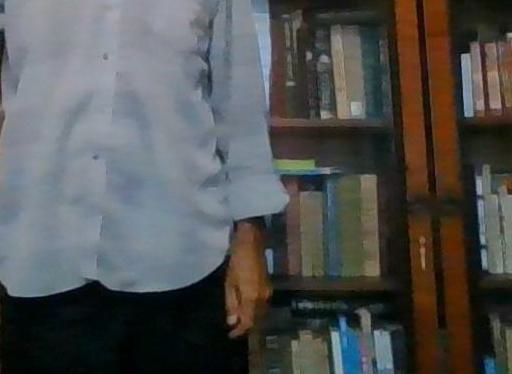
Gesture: no_gesture